Oughtmama

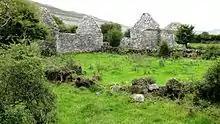
The two larger early medieval Oughtmama churches

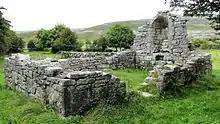
The smallest of the three early medieval Oughtmama churches

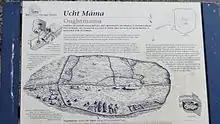
Public info sign at the Oughtmama churches showing the likely appearance of the monastic enclosure

There are three churches in the Oughtmama townland, two of them are well preserved, lying together in a straight line. The third is a ruin about away. The three churches are a National Monument of Ireland.